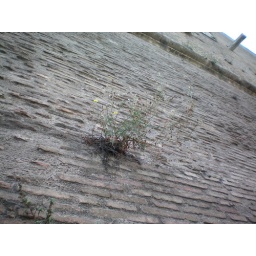
A tenacious plant grows from the wall around the Vatican. Unedited.